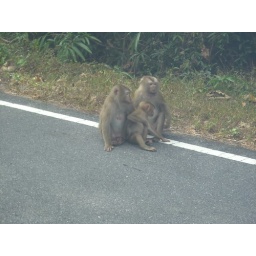
Impossible! But possible!, many animals in Thailand forest are so cute and you can take there photographs easily.